Akihabara Radio Kaikan

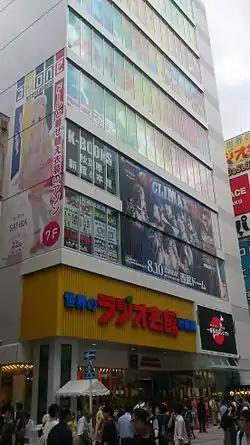
Akihabara Radio Kaikan in July 2014

The , Akihabara Radio Hall is a commercial building in Tokyo, Japan and is one of the most well-known landmarks in the Akihabara district. The recent building was built in 2014 after the old building was demolished in 2011. The building is 46.5 m high, is ten levels from the ground floor and has two basement levels. The current building primarily hosts stores selling otaku goods.